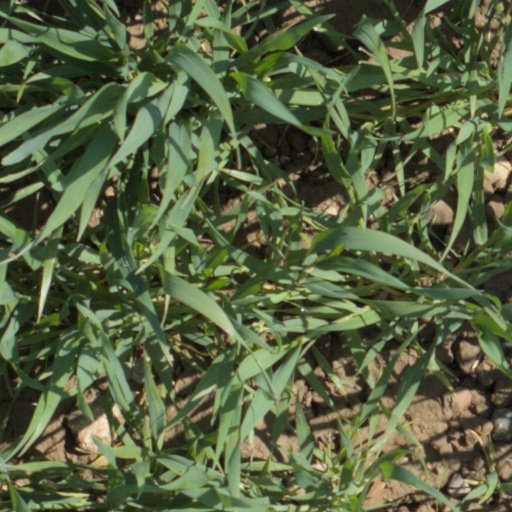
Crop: wheat